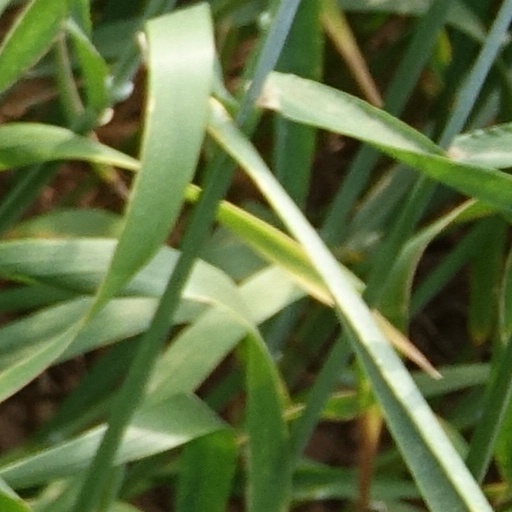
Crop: wheat